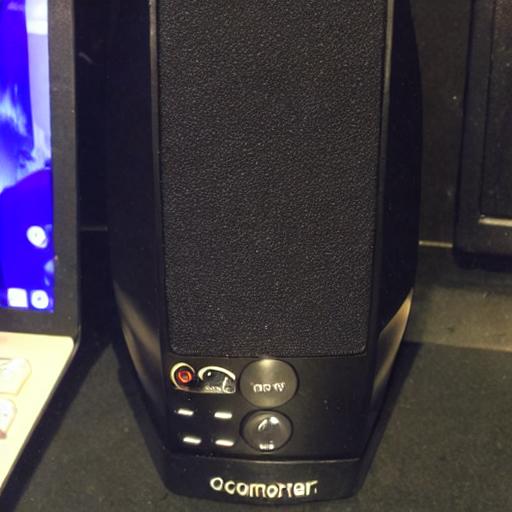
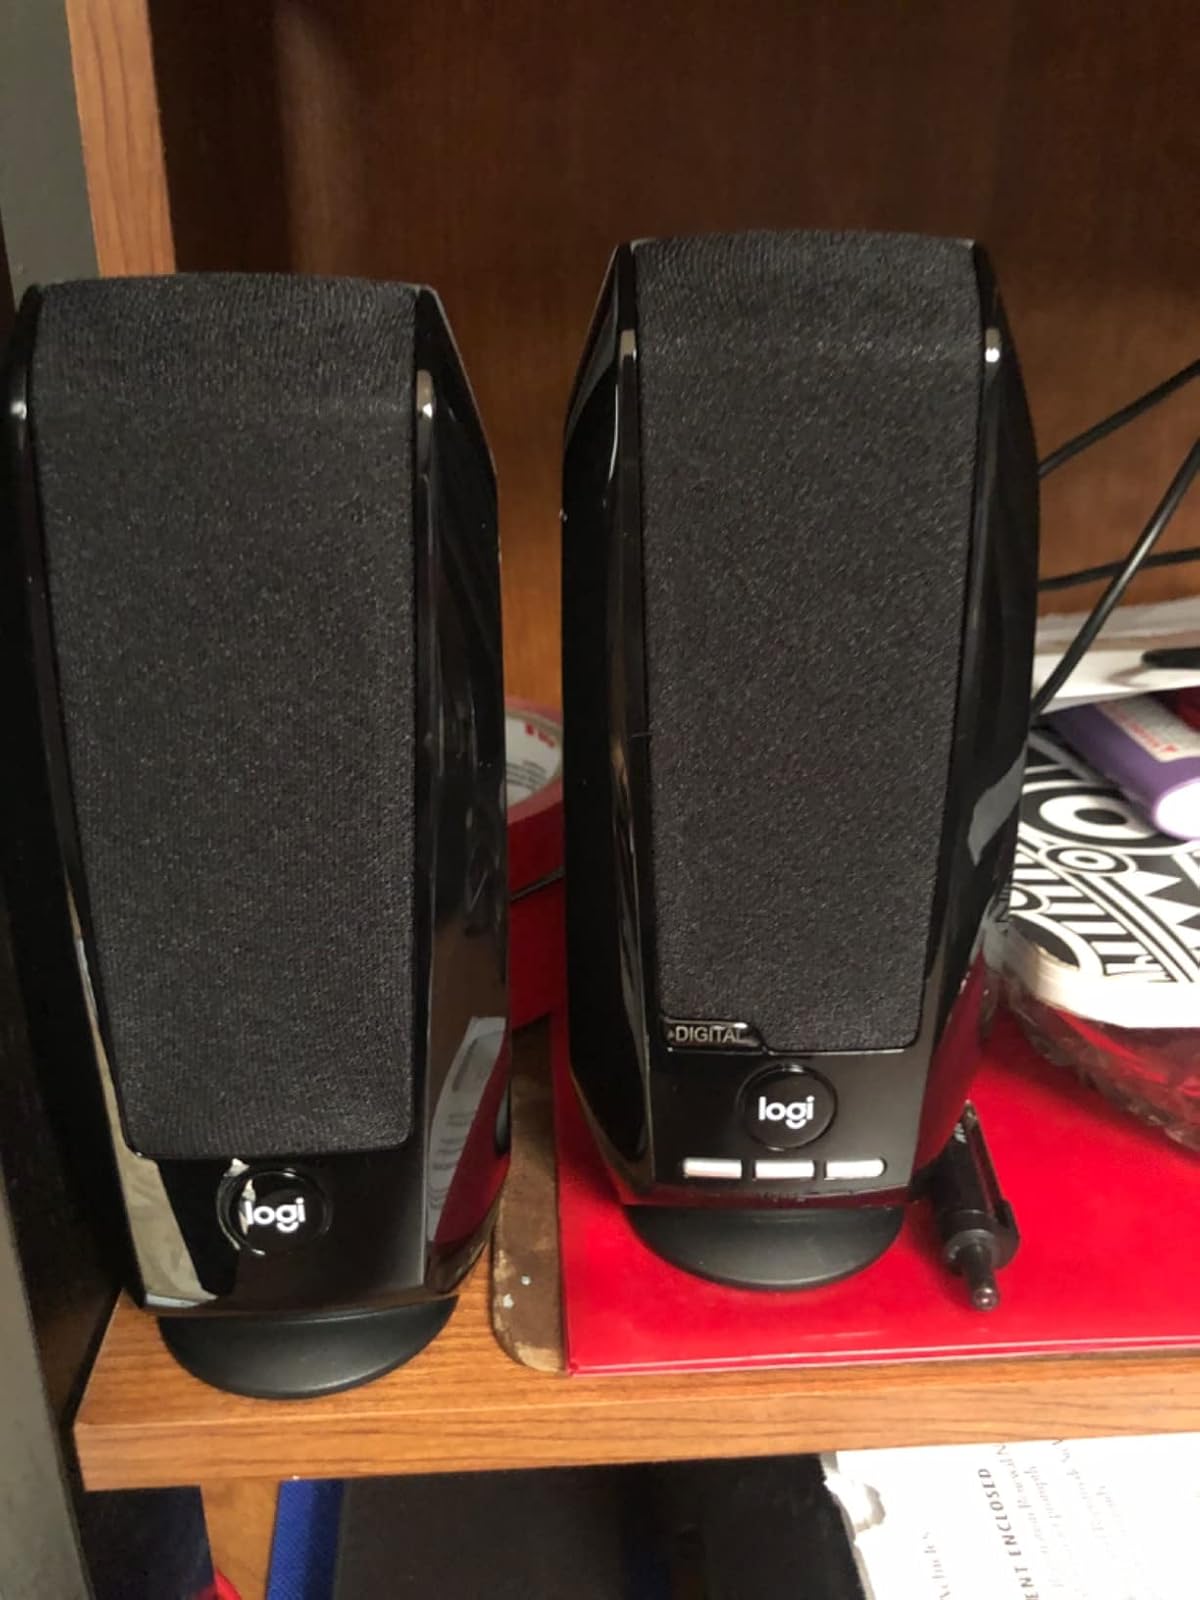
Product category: speaker
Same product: no